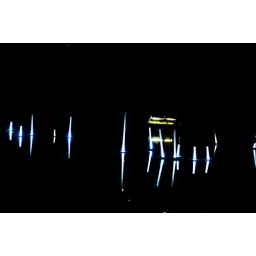
Jedi knights, swimming in the lake